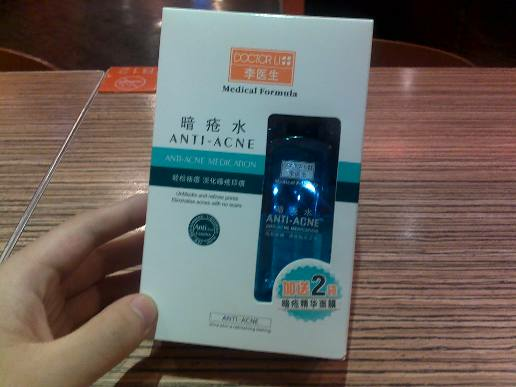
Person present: No